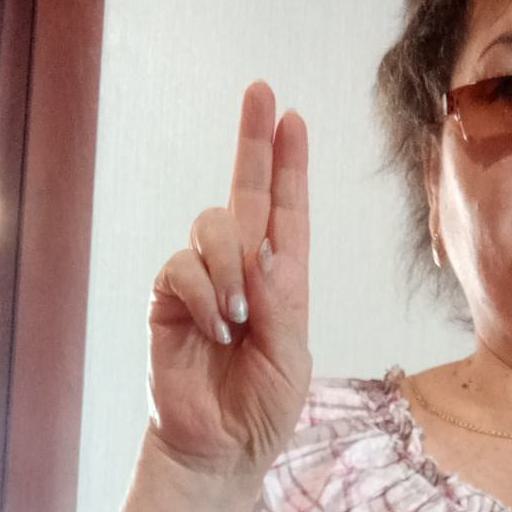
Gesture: two_up